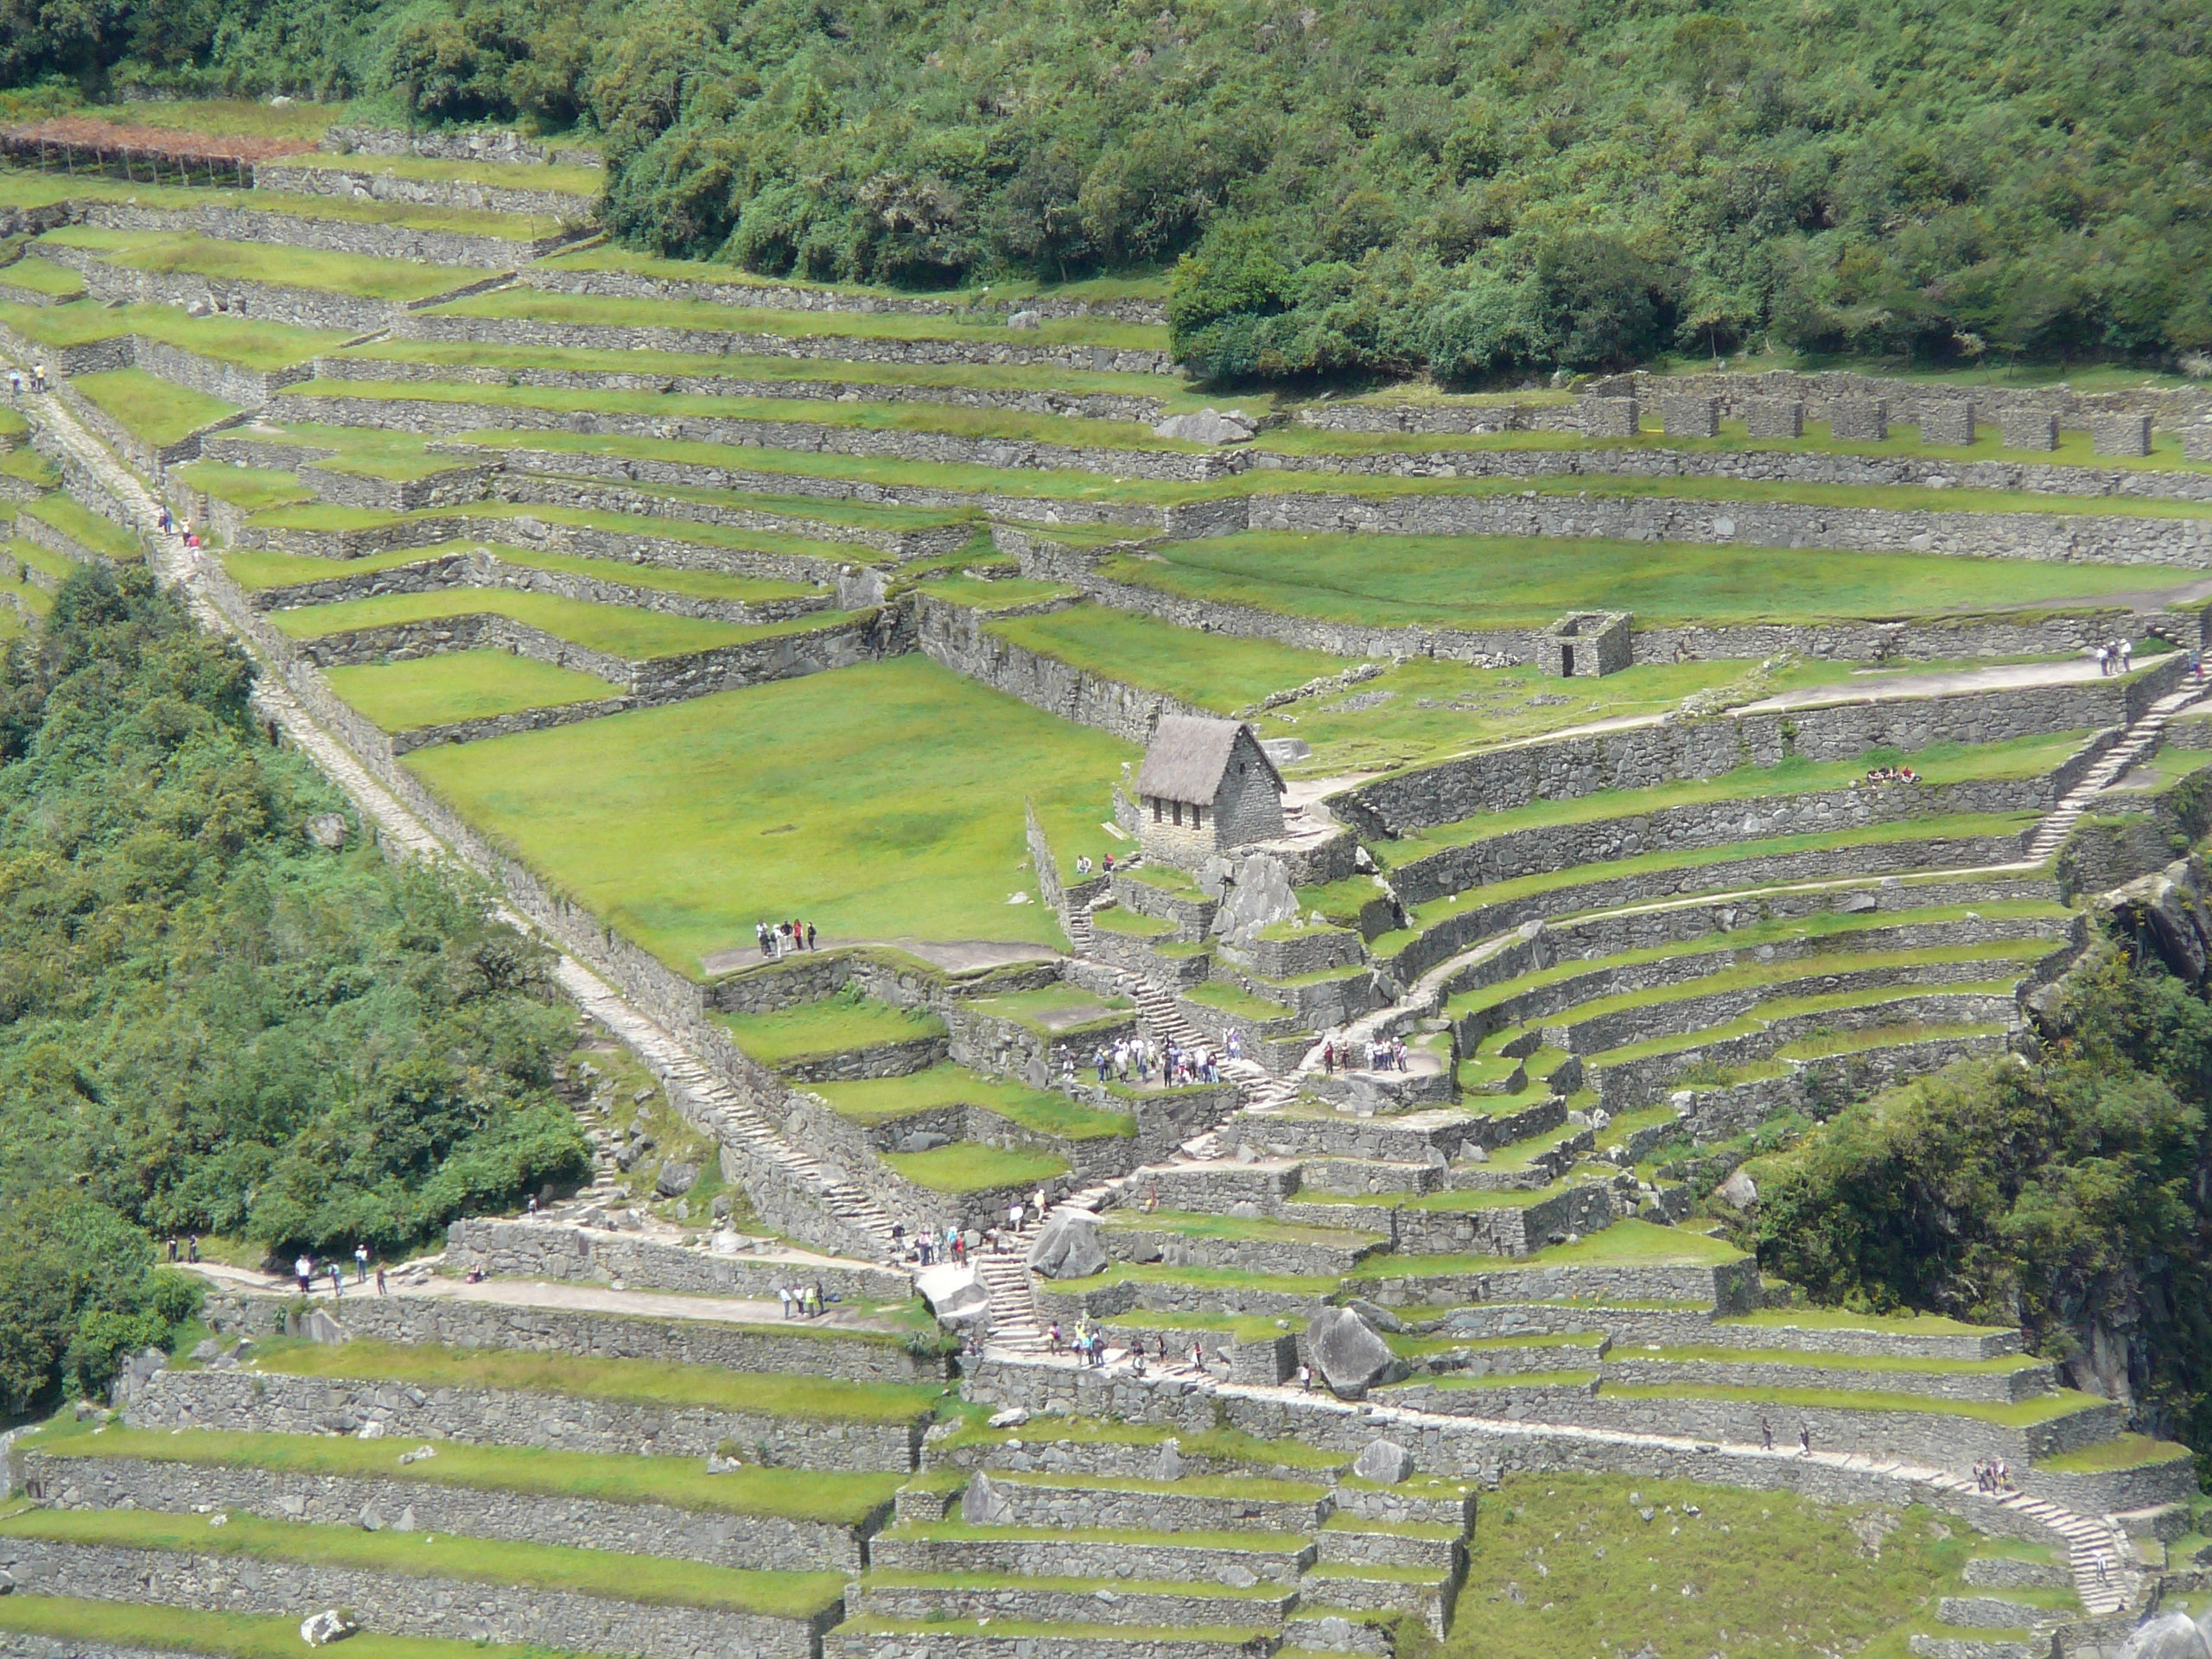
landscape, field, valley, agriculture, waterway, peru, terrace, plantation, plateau, rural area, bird's eye view, paddy field, aerial photography, mountain pass, mak u pik u, the incas